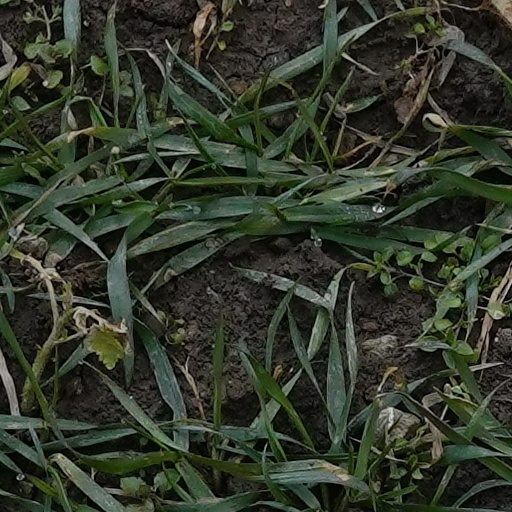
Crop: wheat